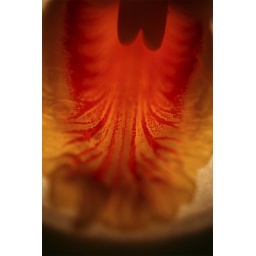
Taken on white sheet of paper bottom lit by Mag-lite